Cowbridge Grammar School

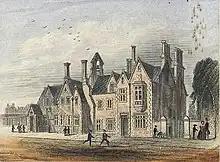
Cowbridge school, c.1860

Cowbridge Grammar School was founded in 1608 by Sir John Stradling and owned by Jesus College, Oxford, from 1685 to 1918. Sir Leoline Jenkins, Secretary of State to Charles II, purchased the school and bequeathed it to Jesus College in his will. With the introduction of Intermediate schools in Wales following the Welsh Intermediate Education Act (1889), the school refused to join the scheme. This was even discussed in Parliament. It became Cowbridge Comprehensive School in 1973-1974. What used to be the grammar school's main building, dating from 1852, was converted into residential accommodations beginning in 2006 and completed in 2008.